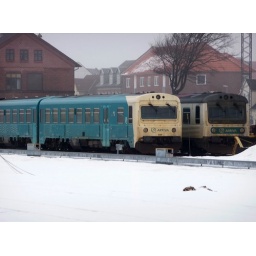
Units 4290 in blue and 4295 in silver wait for their next turns at Esjberg 20/02/10